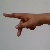
The image shows a hand gesture representing the letter 'P' in Indian Sign Language.